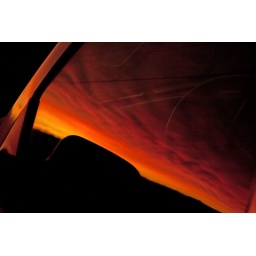
Reflection of that same sky that I ruined, in my Jeep window